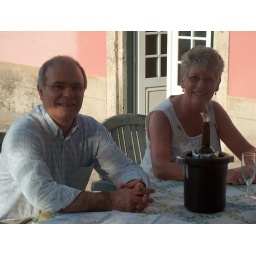
Sitting out on the terrace with a bottle of white wine, produced in the farm's vineyards